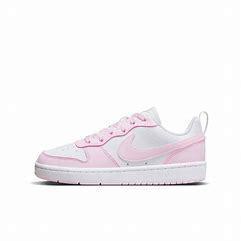
Brand: Nike
Model: Court Borough Recraft